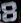
Number: 8